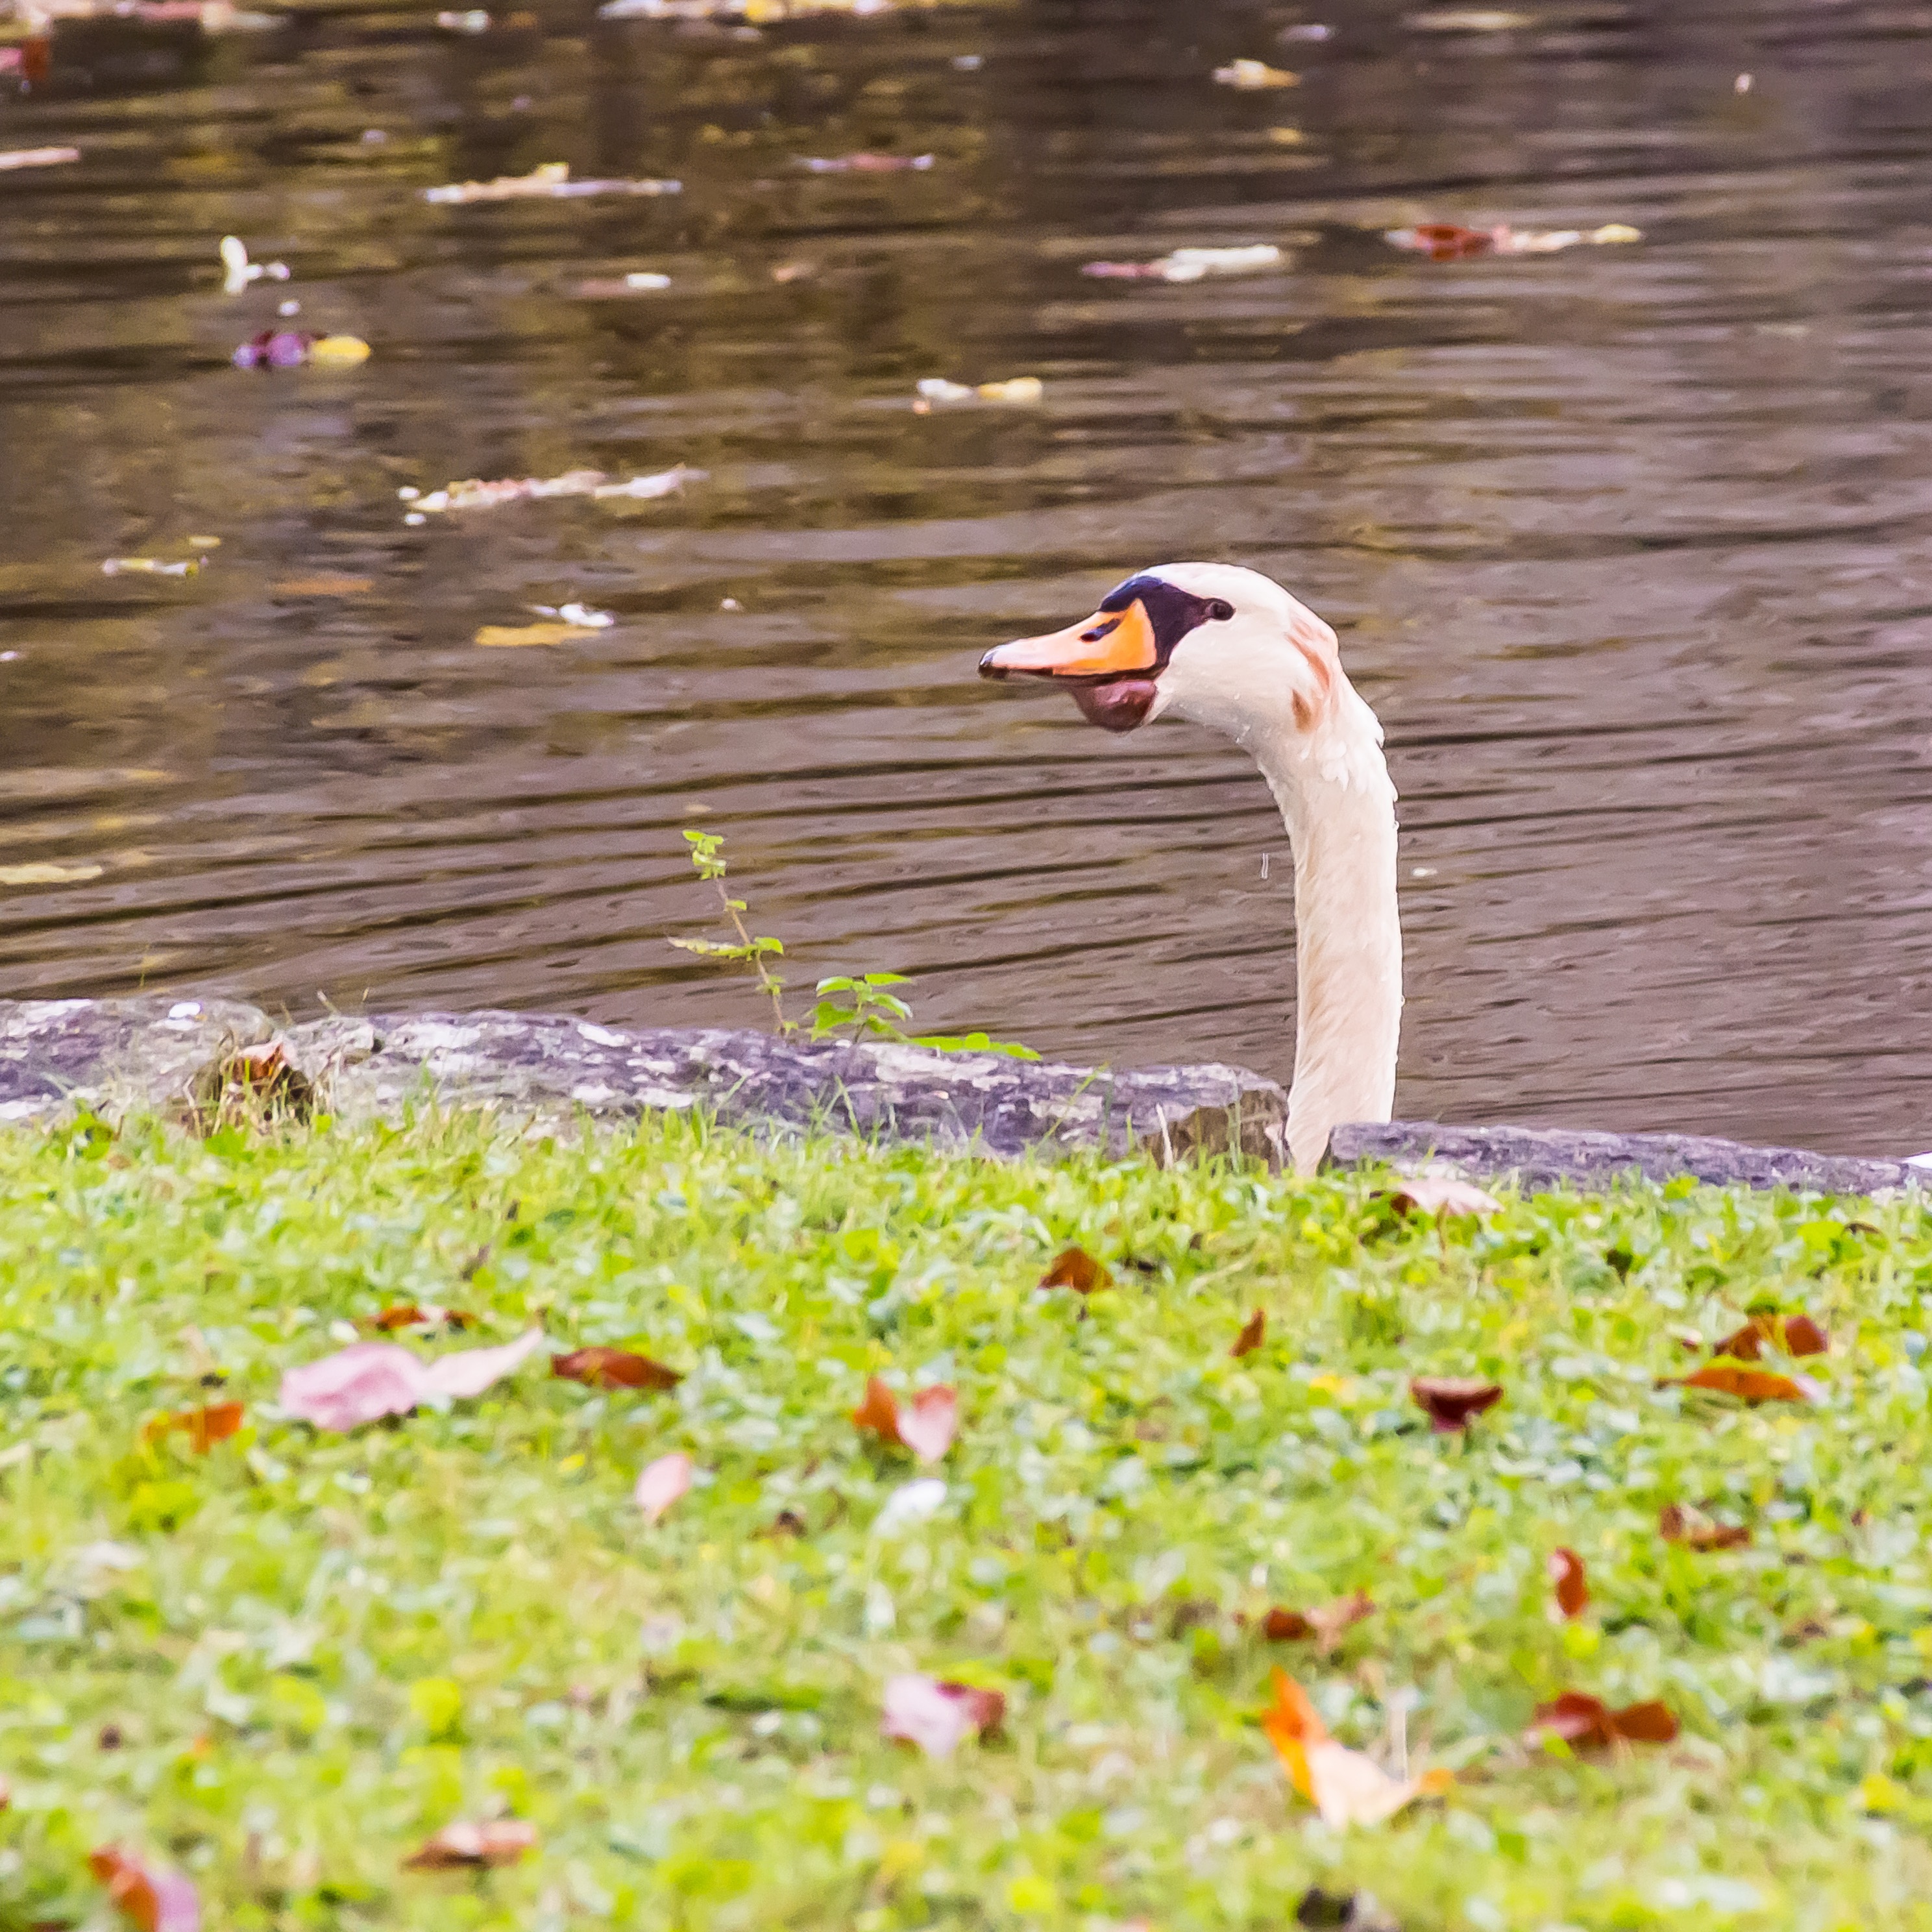
water, bird, view, wildlife, beak, fauna, swan, duck, head, vertebrate, waterfowl, water bird, swan head, ducks geese and swans